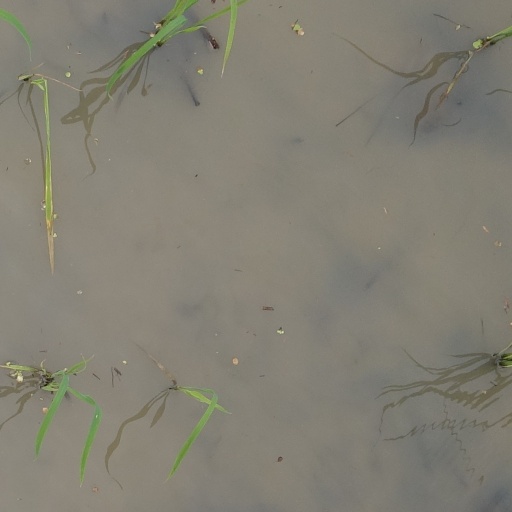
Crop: rice